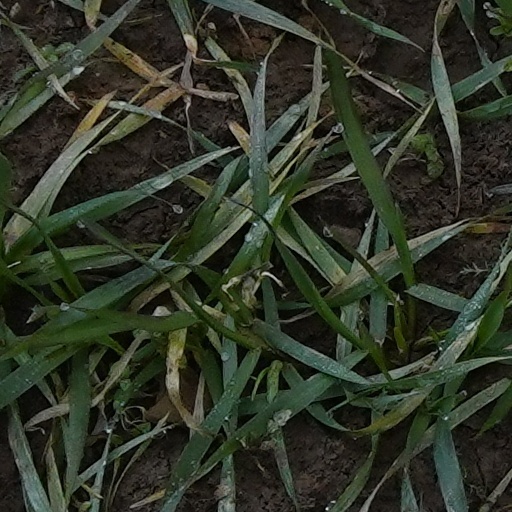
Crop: wheat